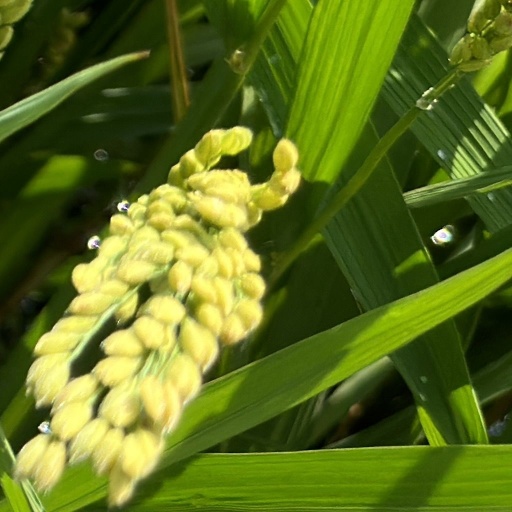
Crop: rice